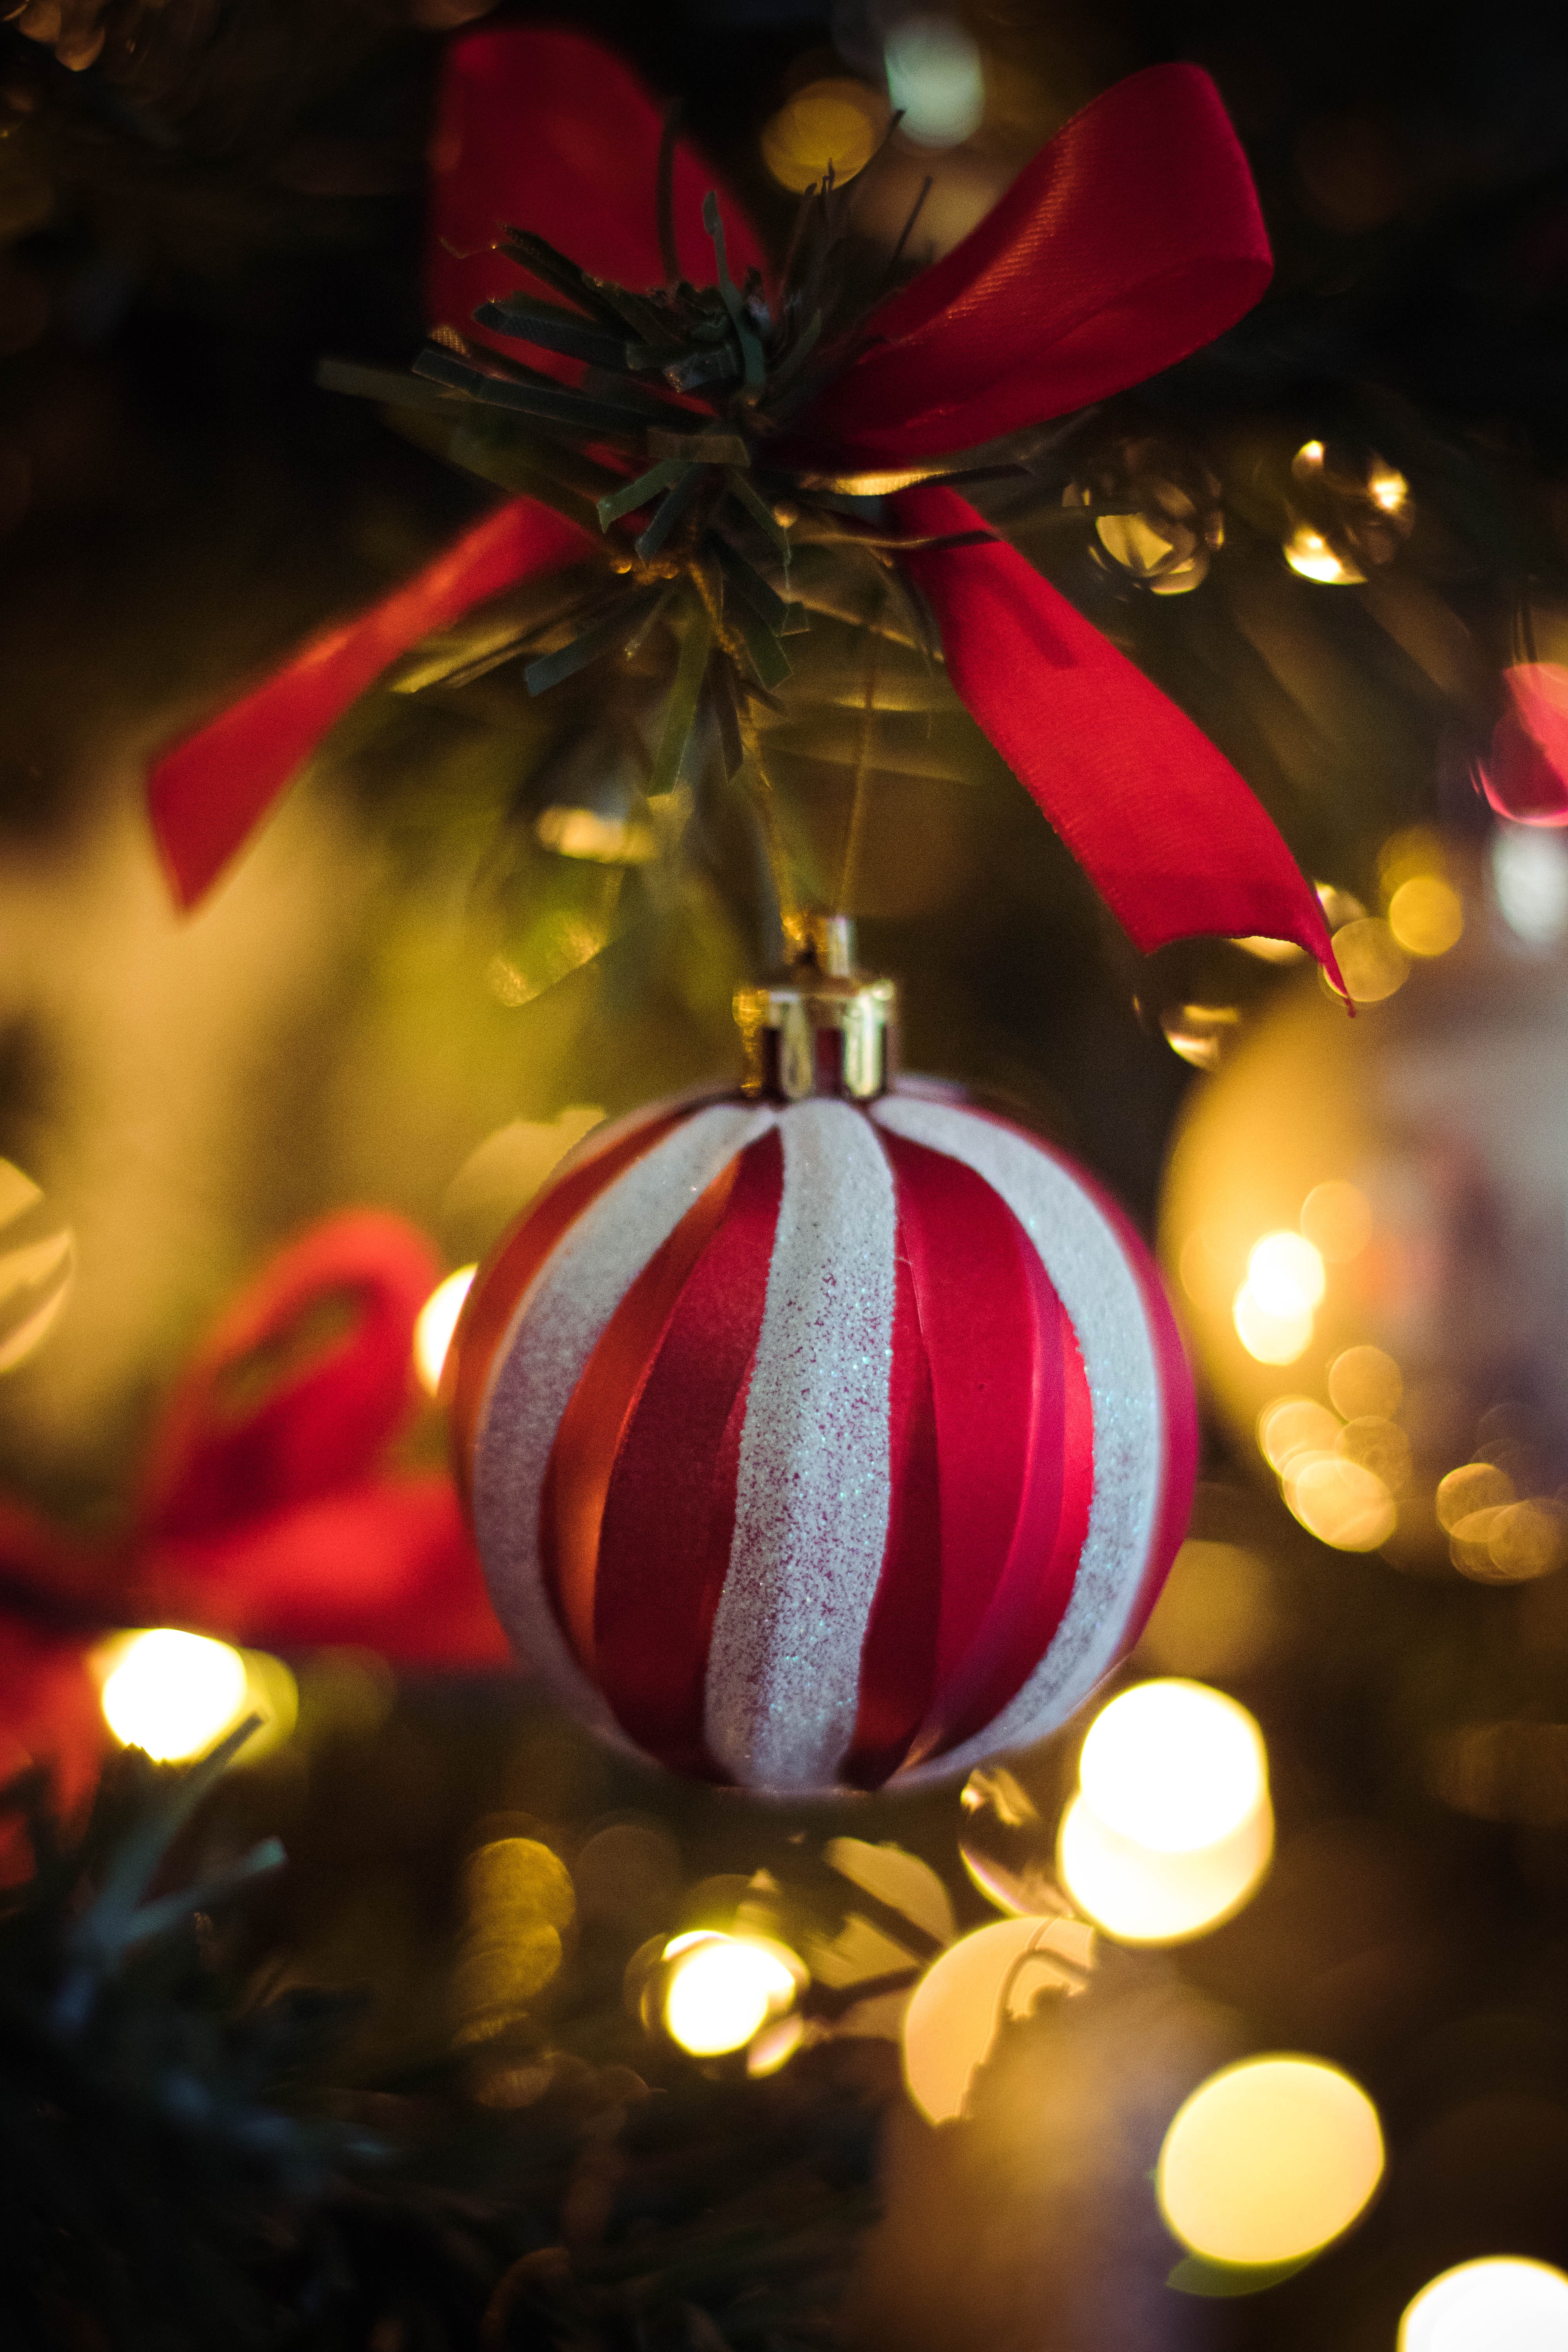
christmas ornament, christmas, christmas decoration, red, tree, christmas eve, ornament, holiday, interior design, event, christmas tree, tradition, plant, fete, spruce, fir, night, ball, pine family